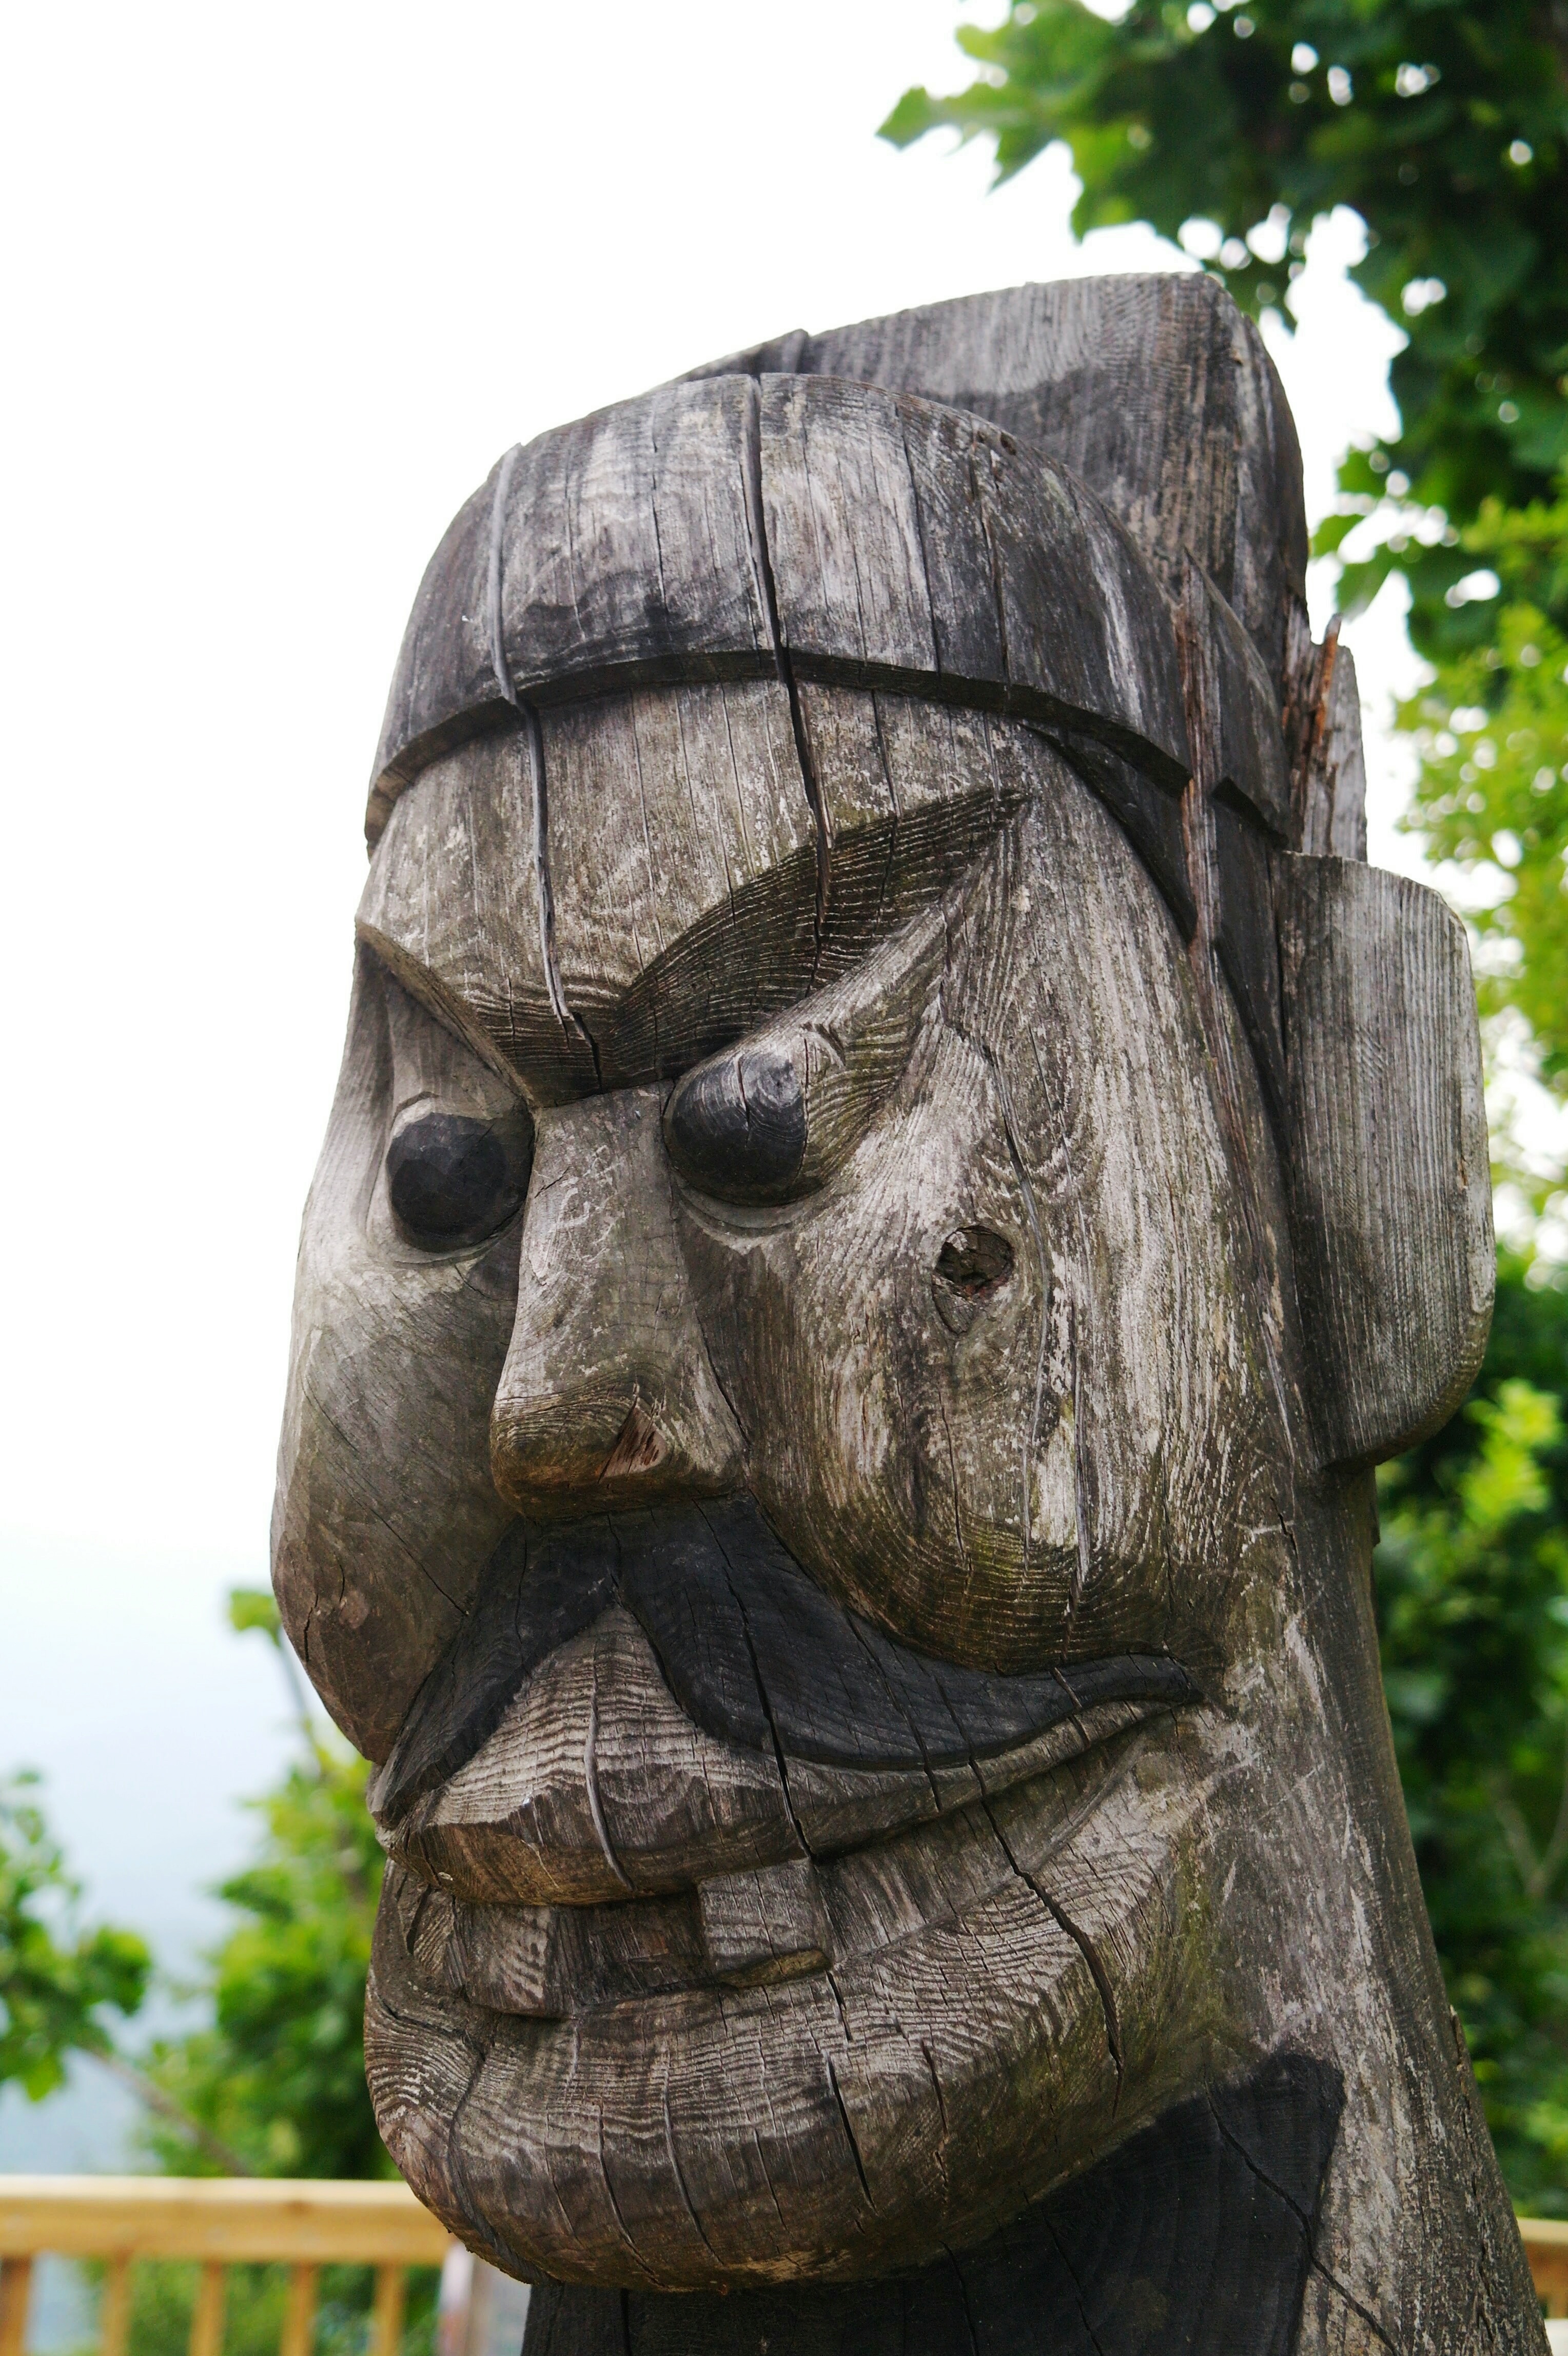
landscape, sea, nature, outdoor, abstract, cloud, sky, wood, texture, chair, coastal, country, monument, hut, pine, statue, curve, ranch, autumn, park, blue, plants, twig, sculpture, art, korea, temple, history, carving, traditional, arboretum, republic of korea, flower tree, autumn sky, hanok, nami, windows and doors, a straight line, greenness, ancient history, the korean totem pole, jongno, nothing really, folk born